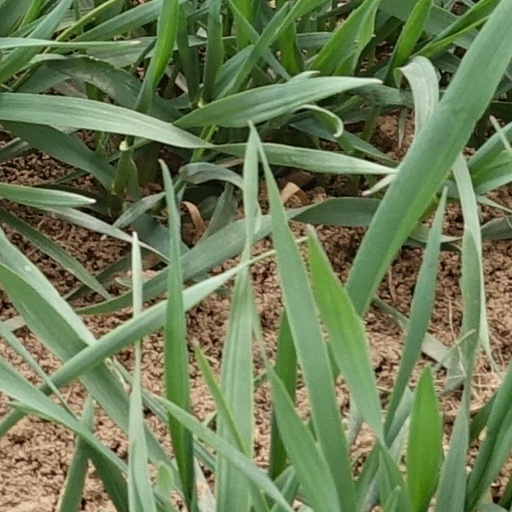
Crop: wheat